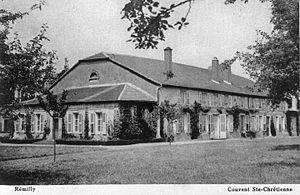
Rémilly. Couvent Sainte-Chrétienne (cliché R. &amp
Rémilly est une commune française située dans le département de la Moselle. Elle comprend Aubécourt depuis 1813 et Dain-en-Saulnois depuis 1965.